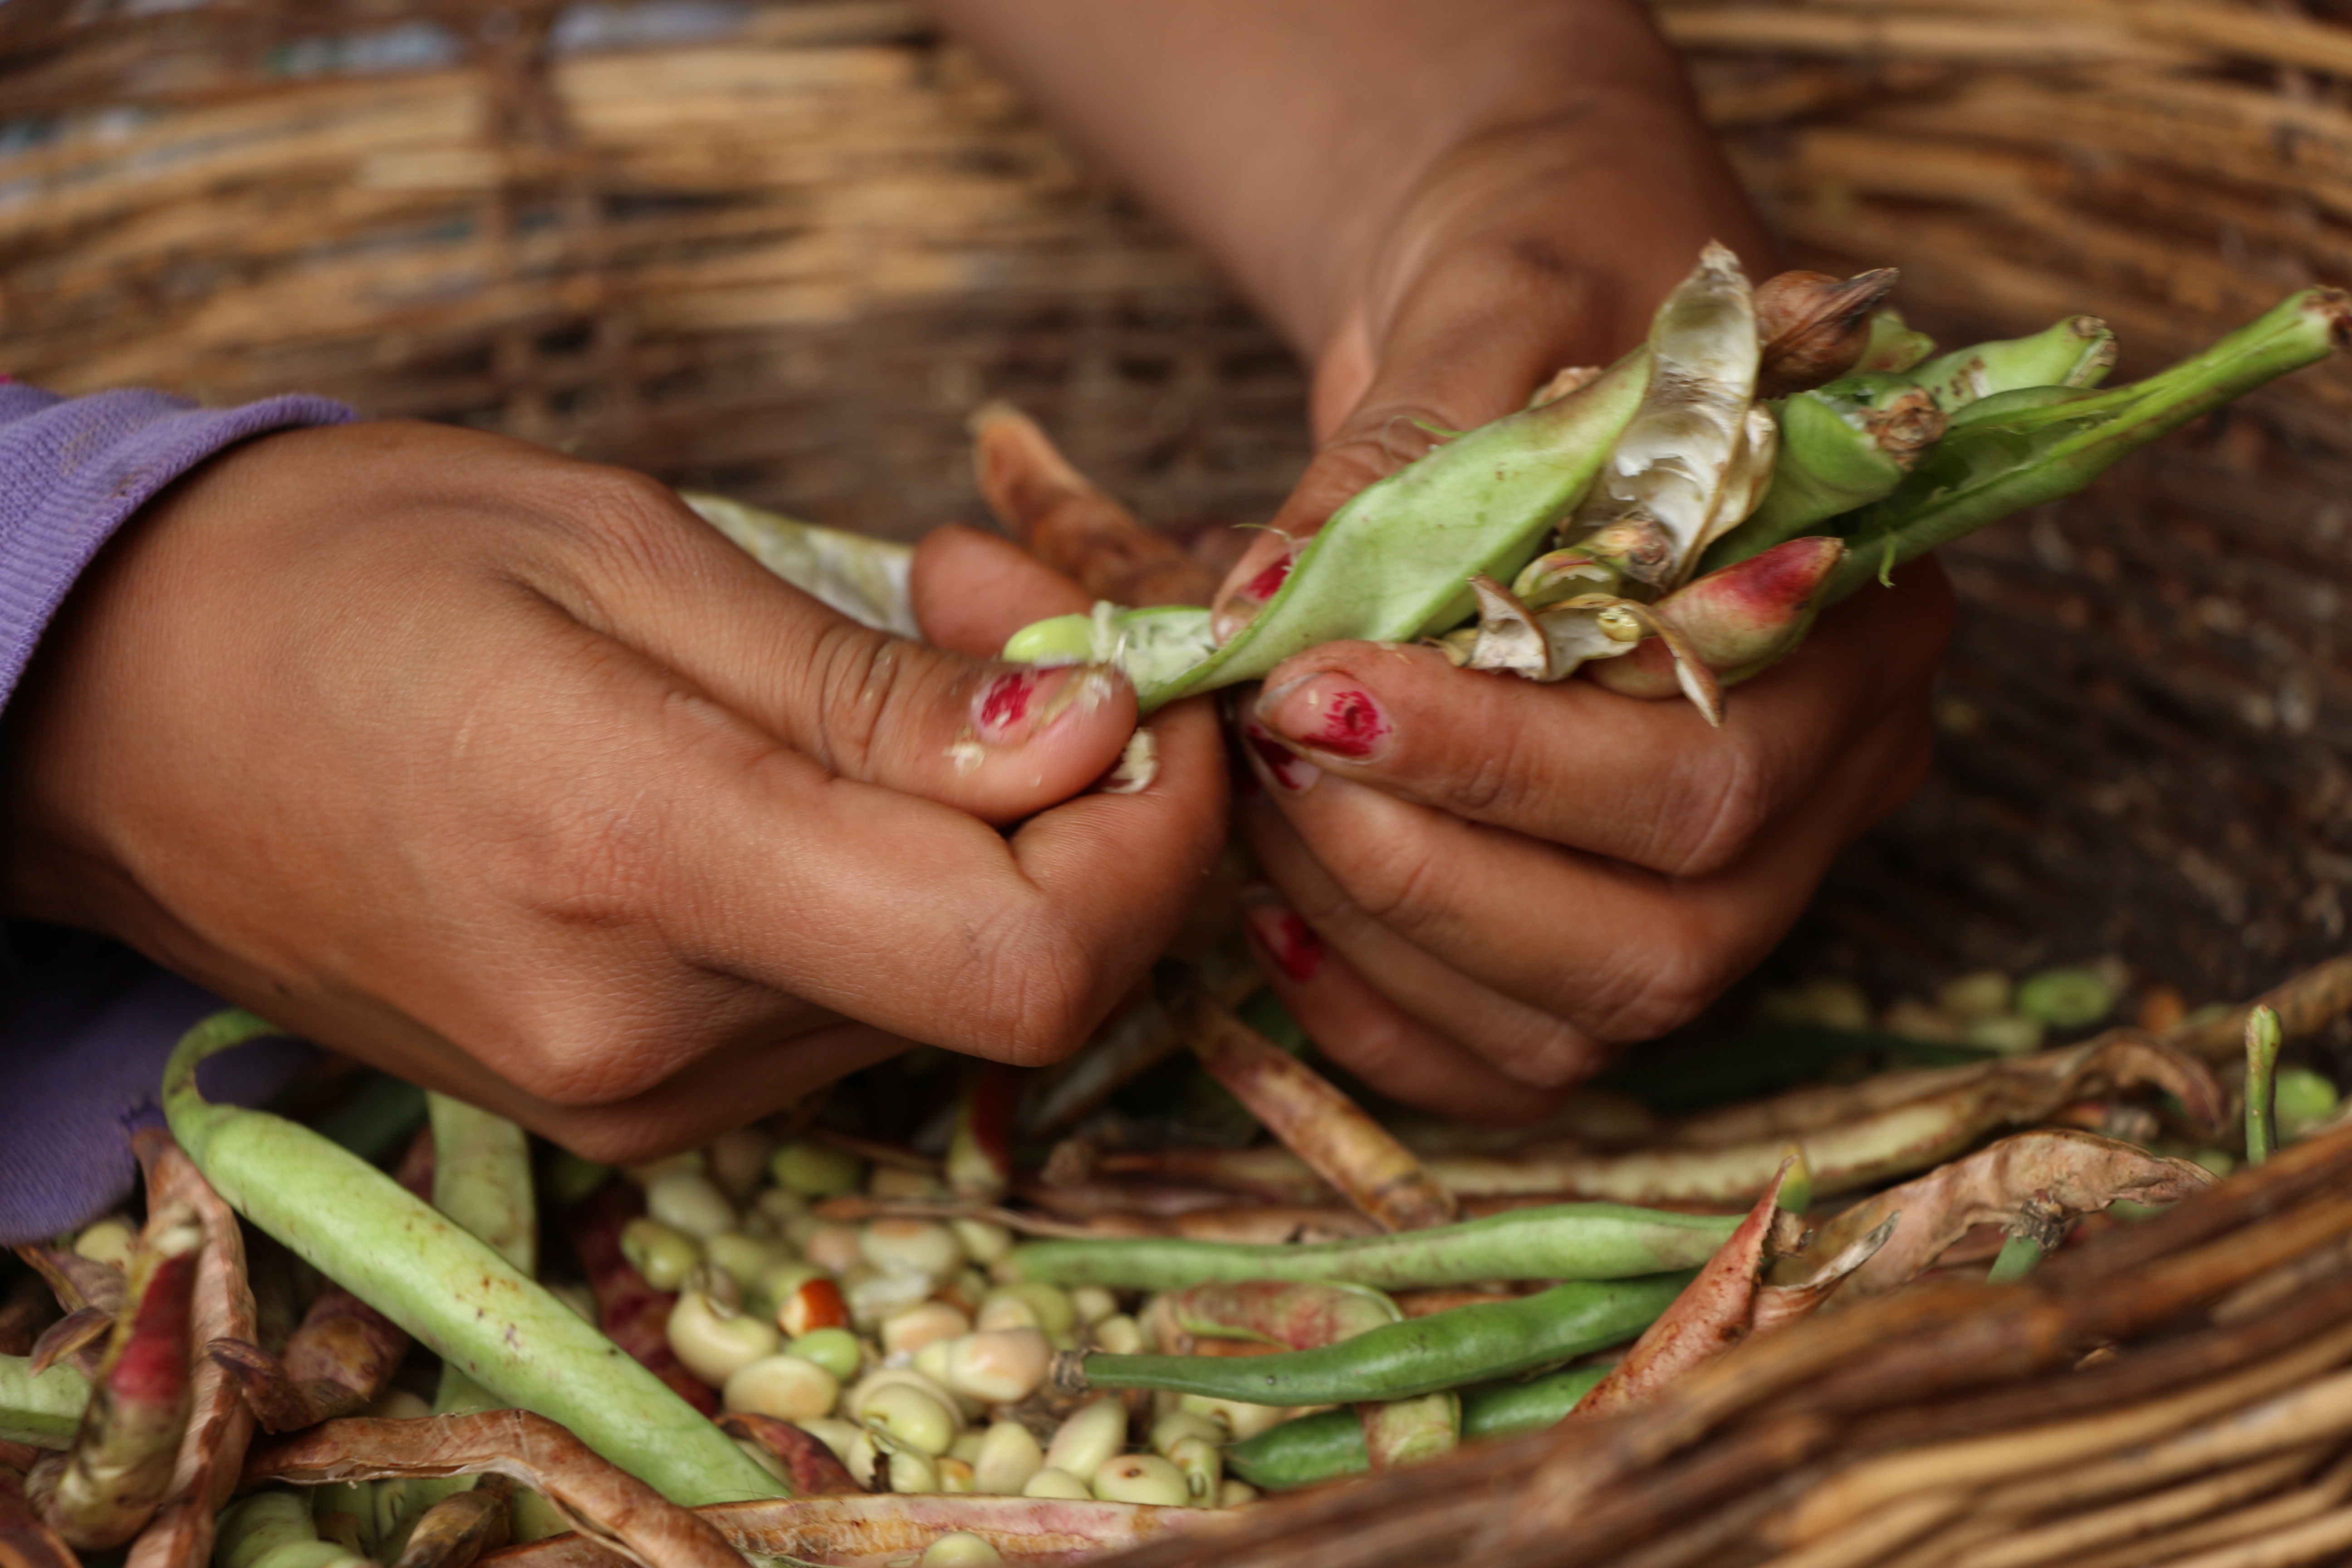
plant, leaf, flower, dish, food, green, produce, farmer, eating, vegetables, culture, fair, beans, brazilian, recife, pernambuco, fresh food, caruaru